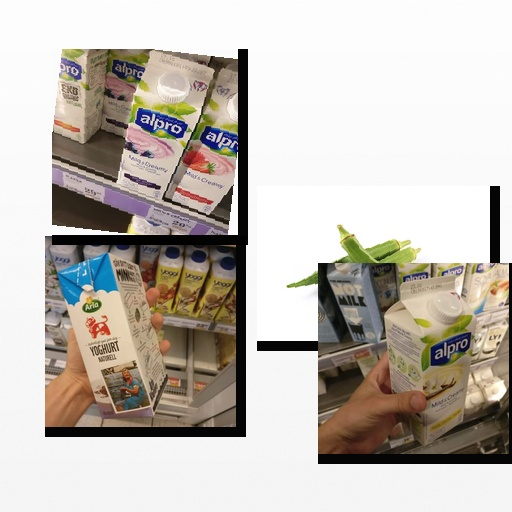
Food items: okra, soyghurt, vanilla_soy_yogurt, yoghurt